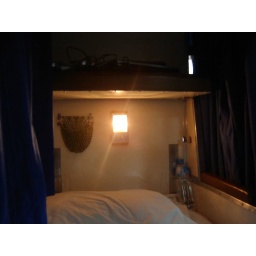
my bed in the train to Chiang mai